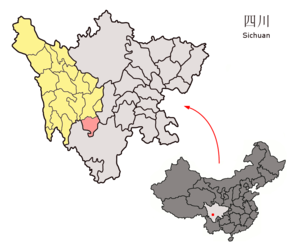
Le xian de Jiulong est un district administratif de la province du Sichuan en Chine. Il est placé sous la juridiction de la préfecture autonome tibétaine de Garzê.